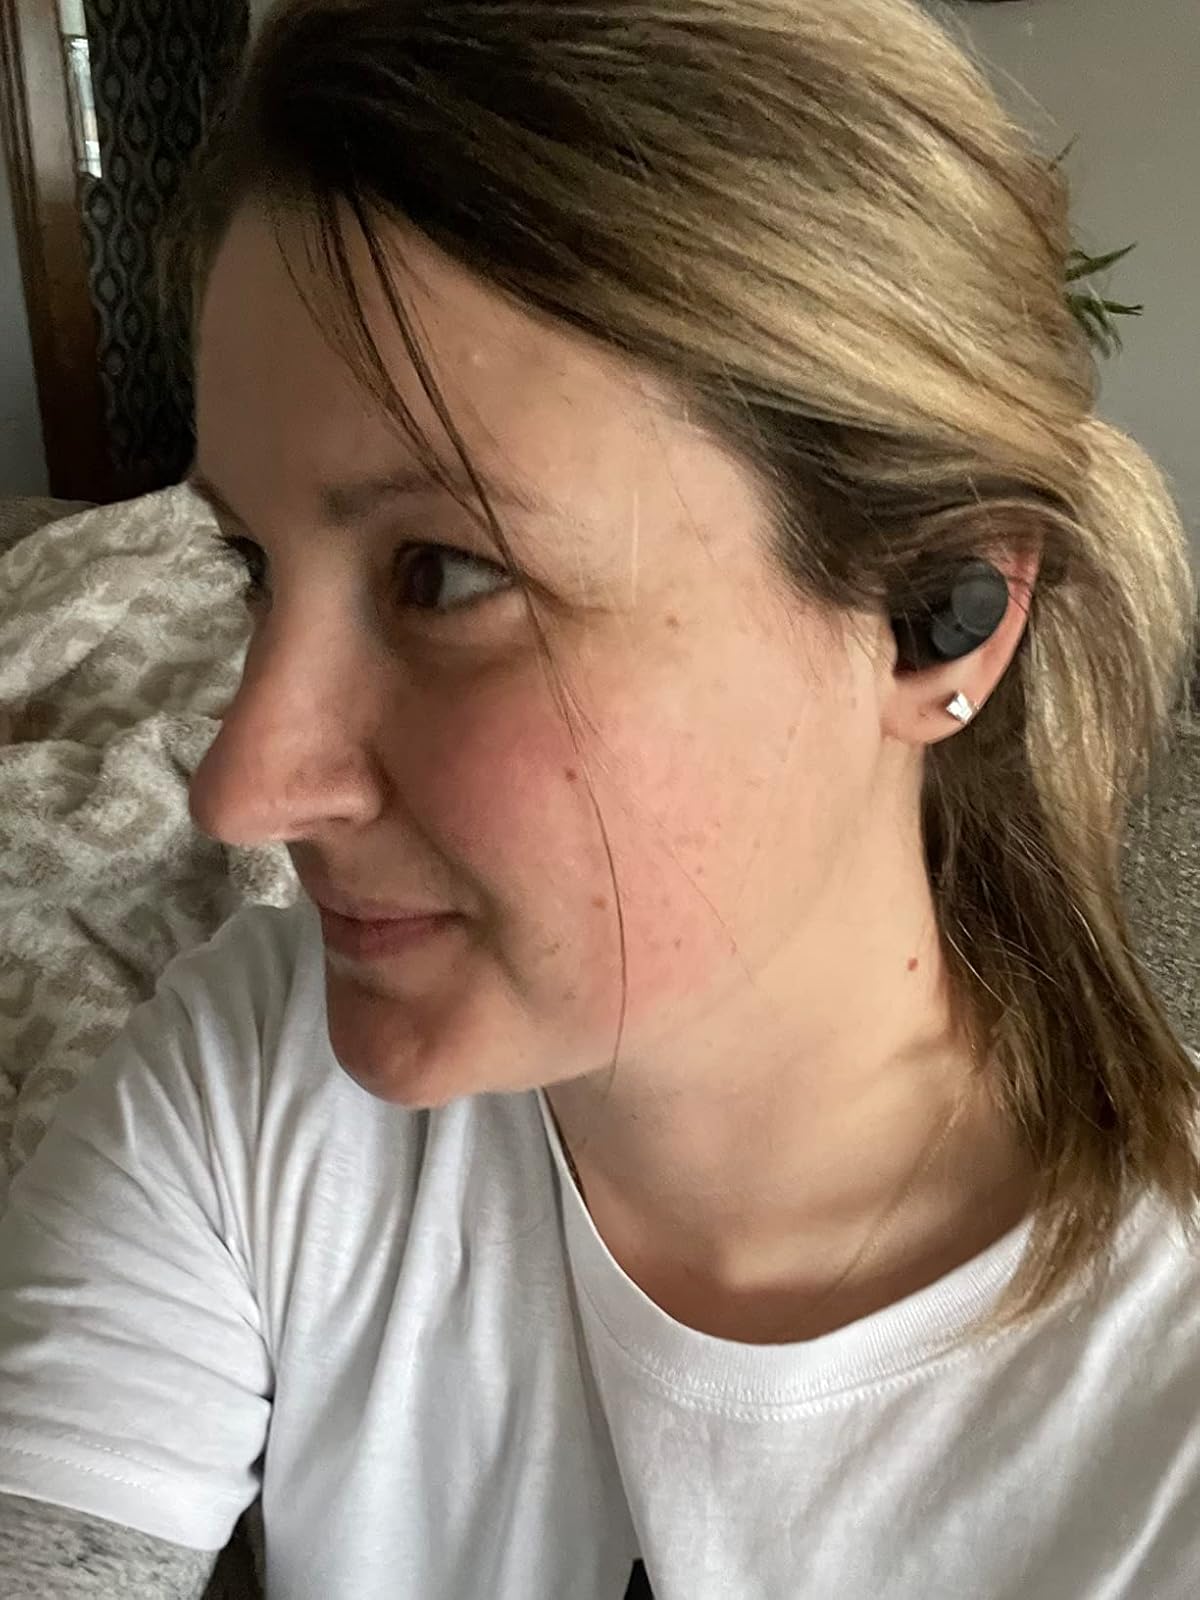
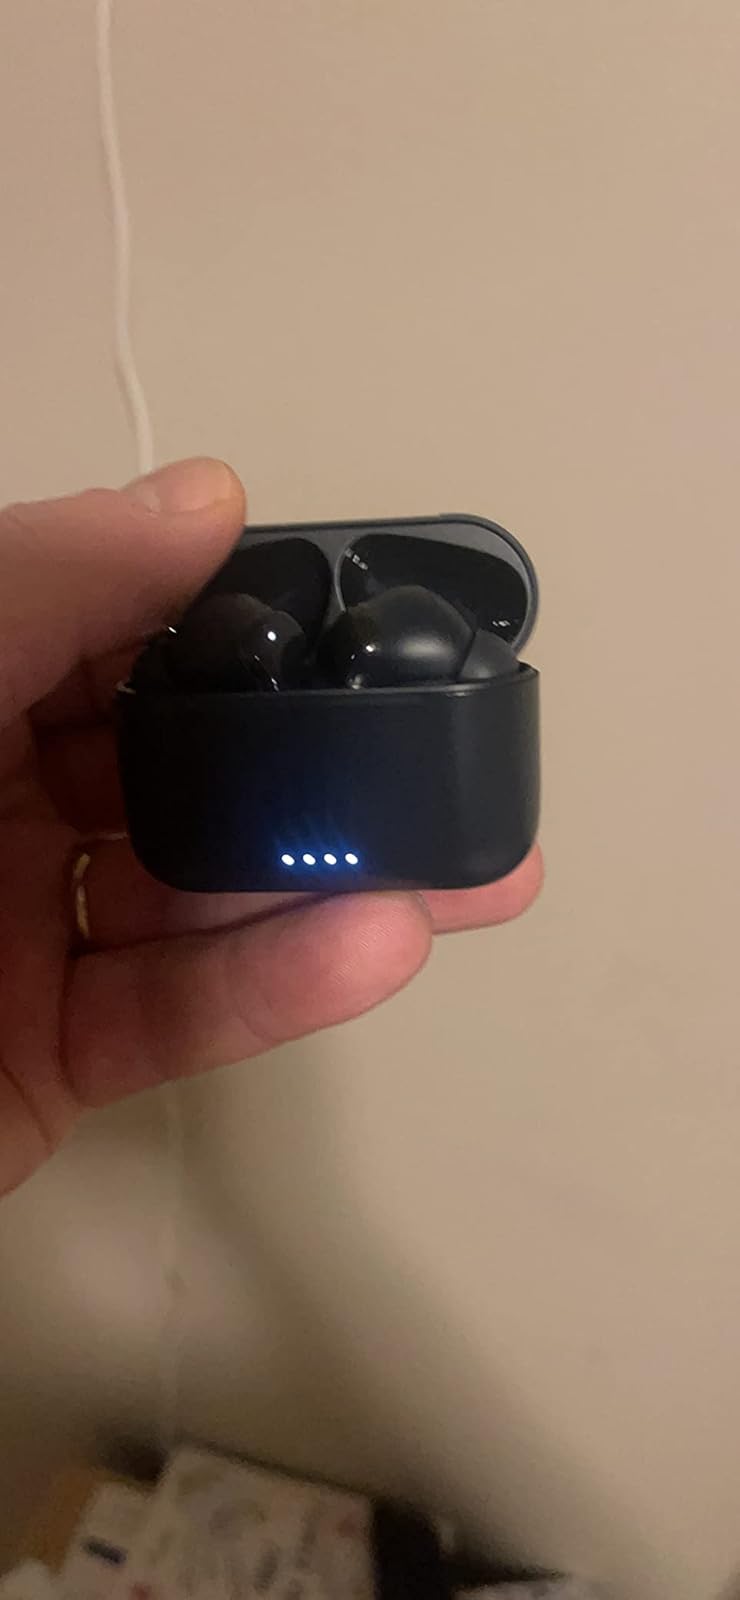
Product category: earbuds
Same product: no